Ayer's Sarsaparilla

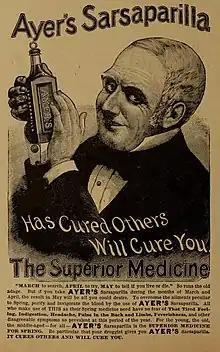
An advertisement boasting the medicinal effects of Ayer's Sarsaparilla

Ayer's Sarsaparilla was a brand of Sarsaparilla invented by James Cook Ayer and sold by his company, Dr. J. C. Ayer and Co. Despite its advertisement as a medicine, its effectiveness is disputed.